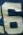
Number: 6